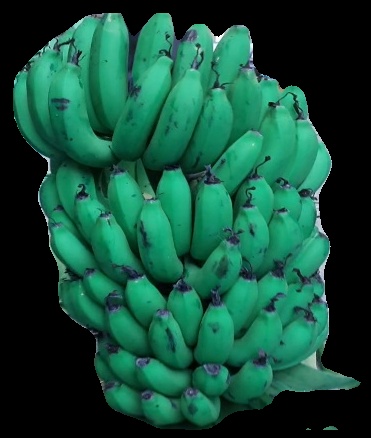
Variety: pachbale
Grade: grade2